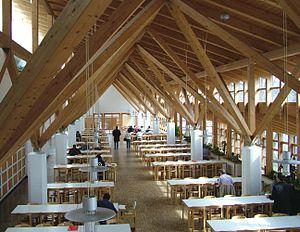
cantine de l'université de Passau (Allemagne)
À l’origine meuble de voyage, puis magasin, la cantine est aussi depuis la fin du XIXᵉ siècle un lieu où l’on sert à boire et à manger aux personnes d’une collectivité, et, plus récemment, un service généralement subventionné de restauration collective.